Russian interference in the 2016 United States elections

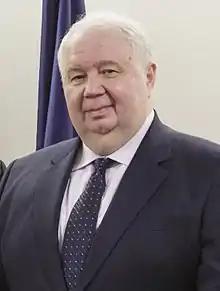

In particular, Russian Ambassador Sergey Kislyak has met several Trump campaign members and administration nominees; the people involved have dismissed those meetings as routine conversations in preparation for assuming the presidency. Trump's team has issued at least twenty denials concerning communications between his campaign and Russian officials; several of these denials turned out to be false. In the early months of 2017, Trump and other senior White House officials asked the Director of National Intelligence, the NSA director, the FBI director, and two chairs of congressional committees to publicly dispute the news reports about contacts between Trump associates and Russia.